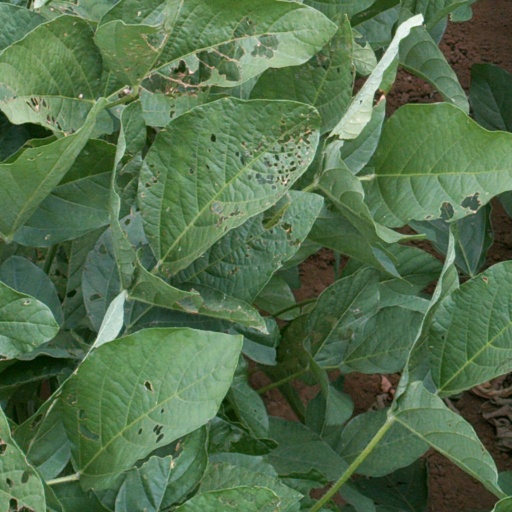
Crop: soybean